Indian Alley

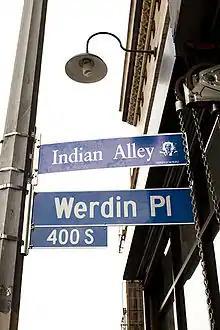
This official looking city sign was installed by a street artist in 2011

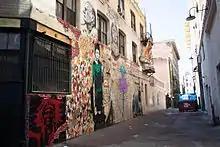
Looking south from Winston St

16. Sundance, Robert and Gaede, Marc(1994). Sundance, the Robert Sundance Story. Chaco Press, La Canada, California ISBN 0-9616019-8-1, ISBN 0-9616019-9-X (cloth). Cover, Back cover, Frontispiece